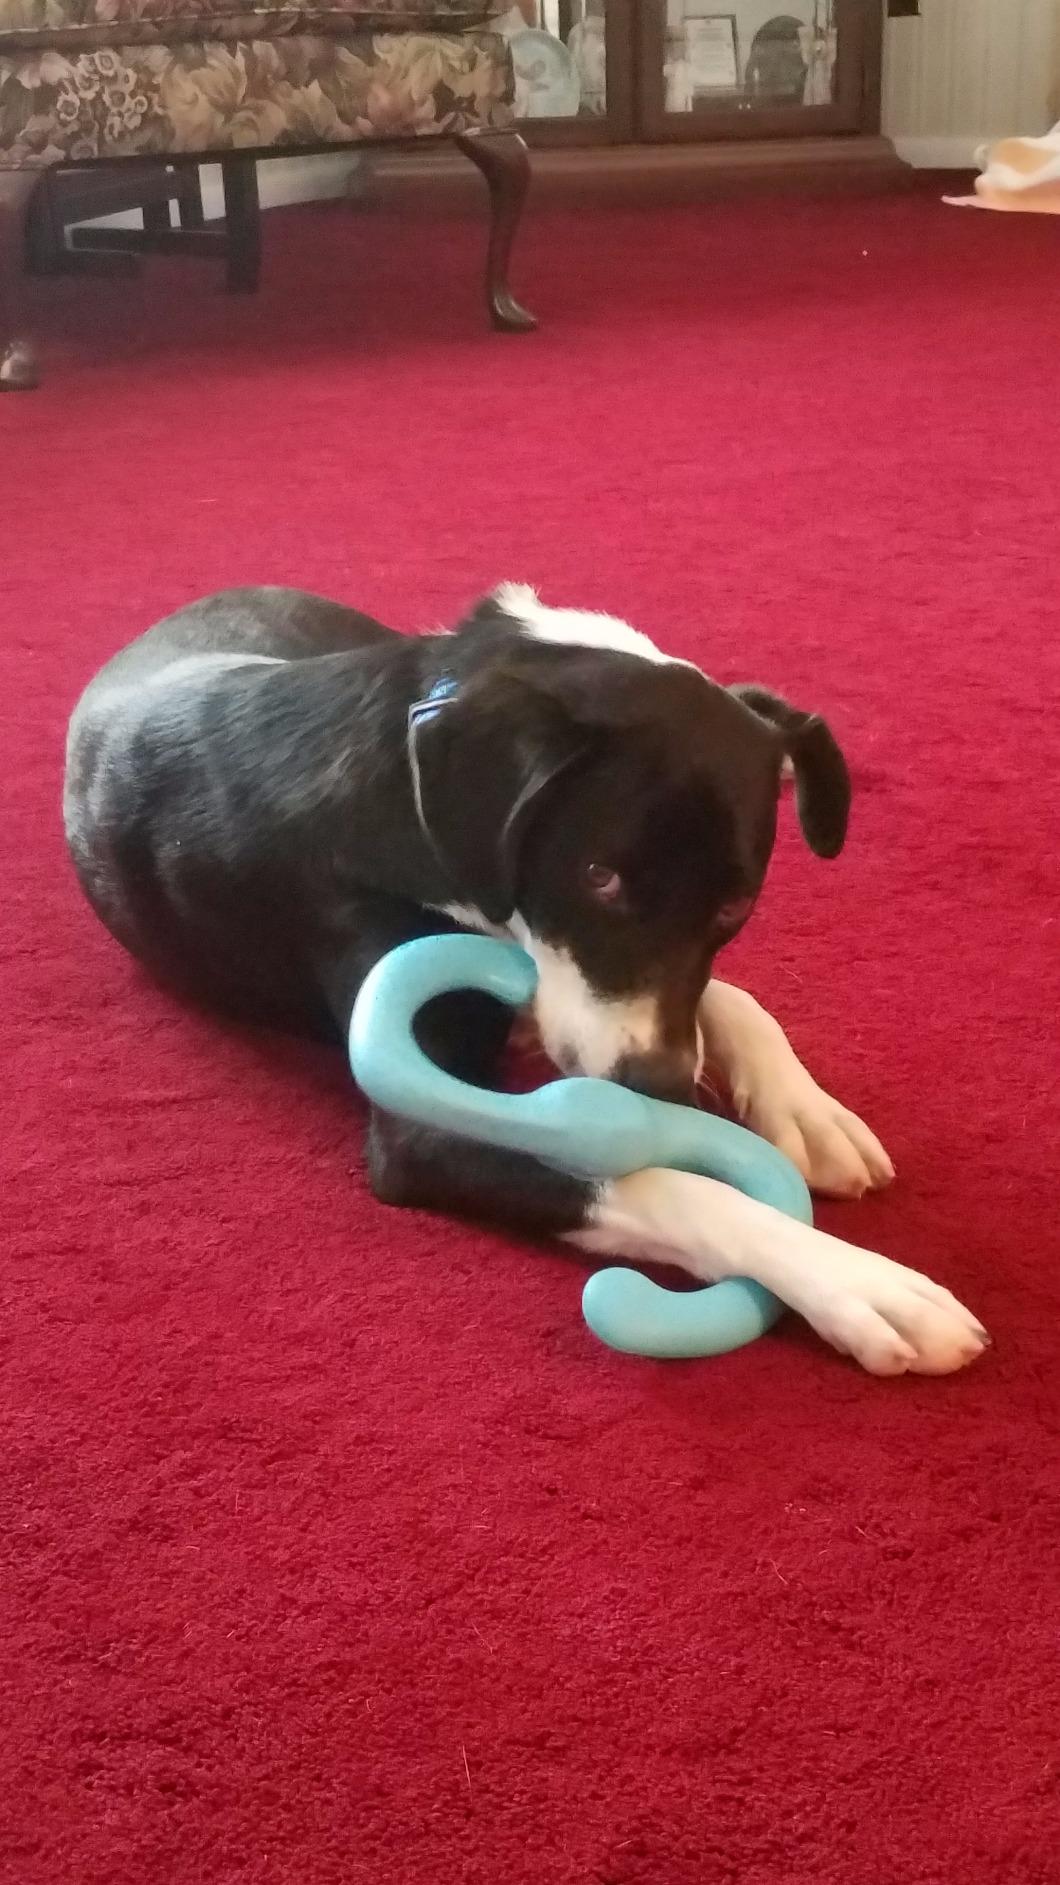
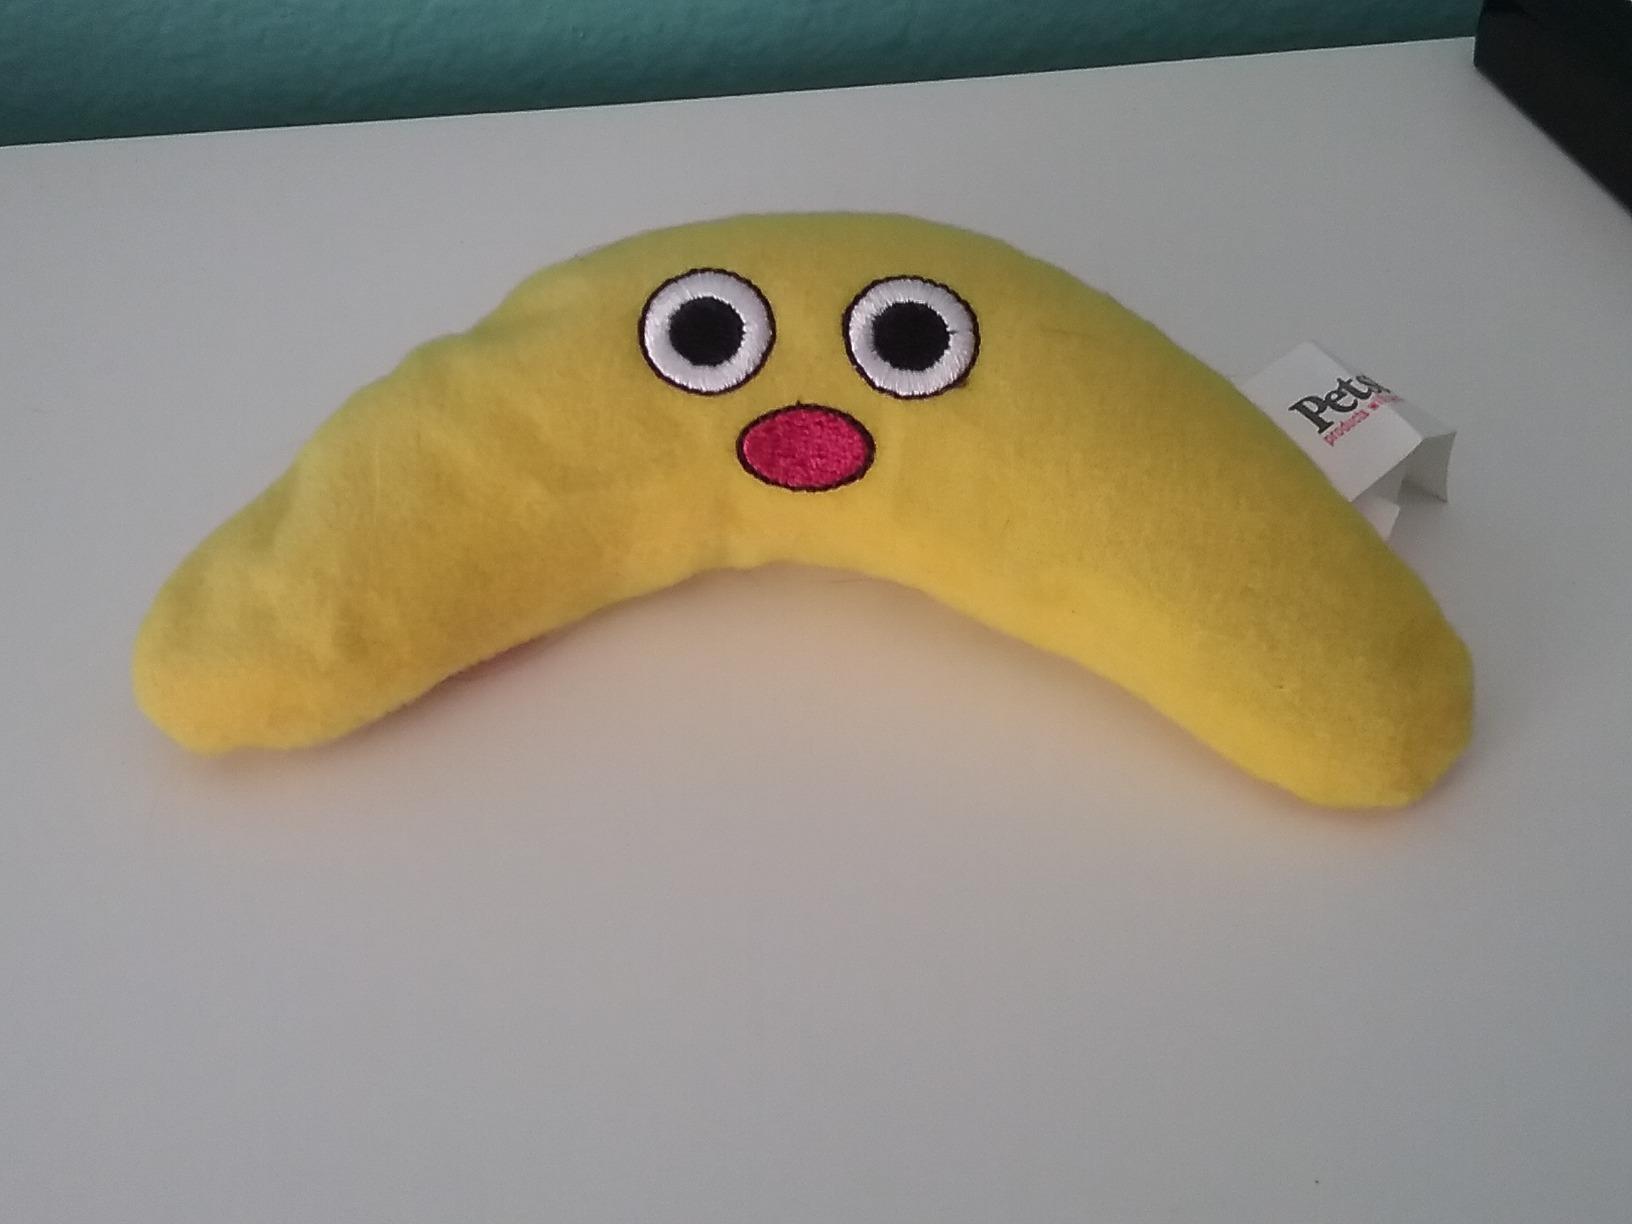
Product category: items_toy
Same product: no